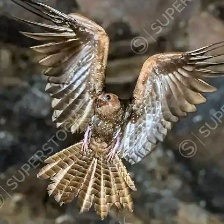
Species: OILBIRD
Scientific name: STEATORNIS CARIPENSIS